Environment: real
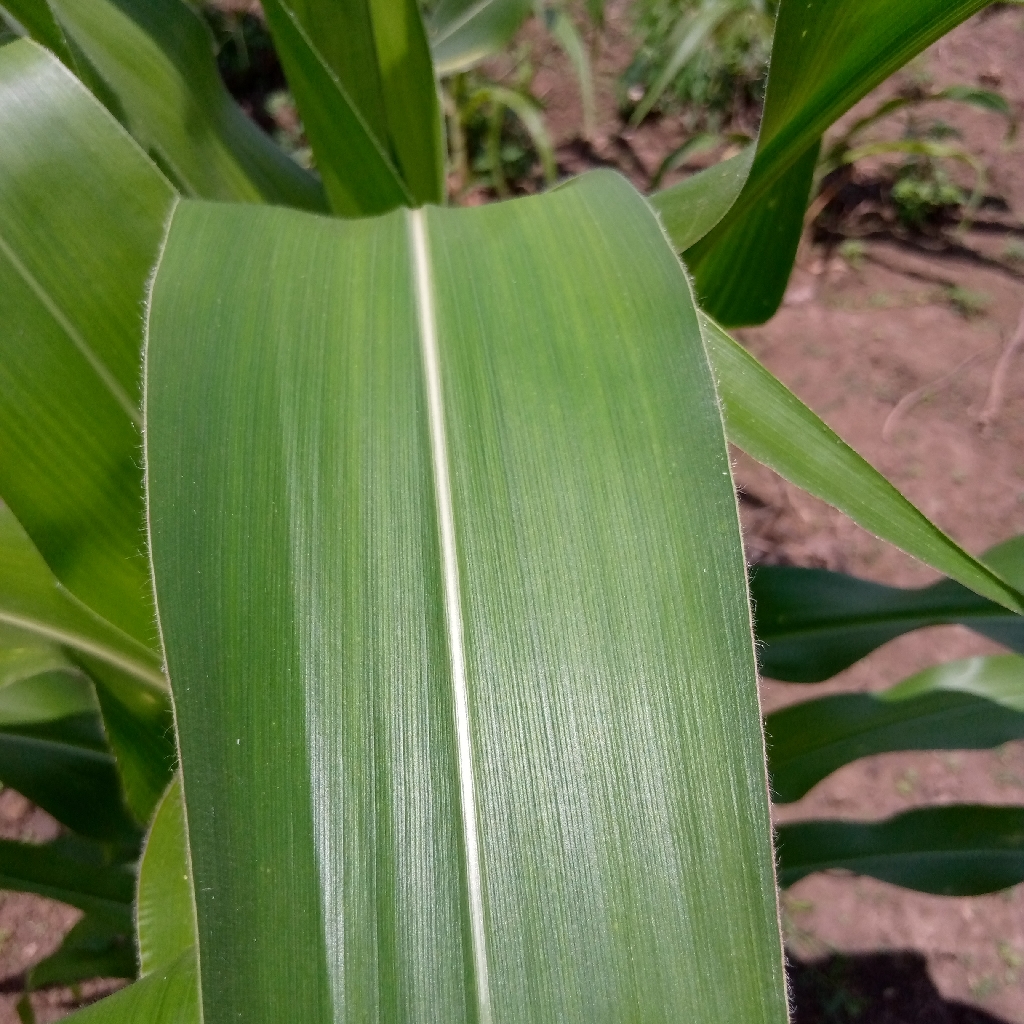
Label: healthy